Ferdinand II, Holy Roman Emperor

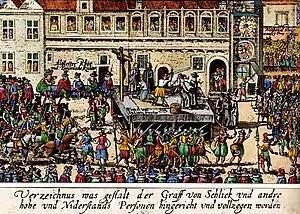
The execution of 27 Bohemian noblemen and burghers in Prague

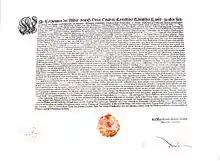
Ferdinand's "Reformationspatent" ordered every Protestant preacher and teacher in Upper Austria to be inducted into a special registry in 1624.

Maximilian I of Bavaria urged Ferdinand to adopt strict measures against the Bohemians and their allies, and Ferdinand declared Frederick V an outlaw on 29 January 1621. Ferdinand charged Karl I, Prince of Liechtenstein and Cardinal Franz von Dietrichstein with the government of Bohemia and Moravia, respectively, and ordered the establishment of special courts of justice to hear the rebels' trials. The new tribunals sentenced most leaders of the rebellion to death, and 27 of them were executed in the Old Town Square in Prague on 21 June. The estates of more than 450 nobles and burghers were fully or partially confiscated. Ferdinand demanded further trials, but Liechtenstein convinced him to grant a general pardon, because Mansfeld's troops had not been expelled from western Bohemia. Bethlen also wanted to continue the war against Ferdinand, but the Ottomans did not support him. After lengthy negotiations, Bethlen renounced the title of king of Hungary, after Ferdinand ceded him seven Hungarian counties and two Silesian duchies in the Peace of Nikolsburg on 31 December 1621. By that time, Ferdinand had banned all Protestant pastors from Prague, ignoring John George I of Saxony's protests.